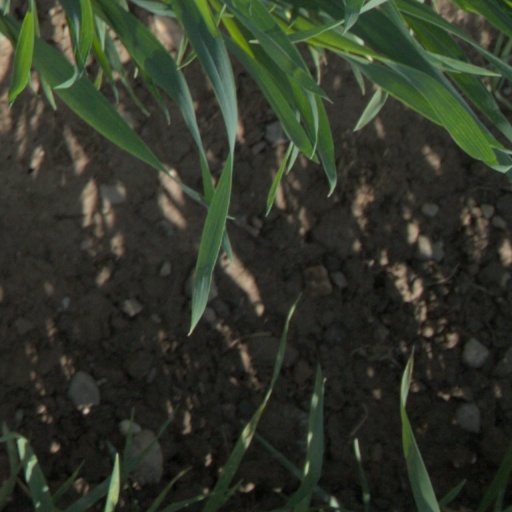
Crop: wheat